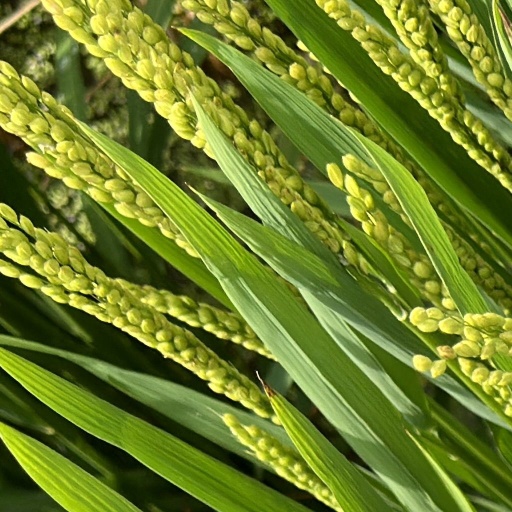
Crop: rice